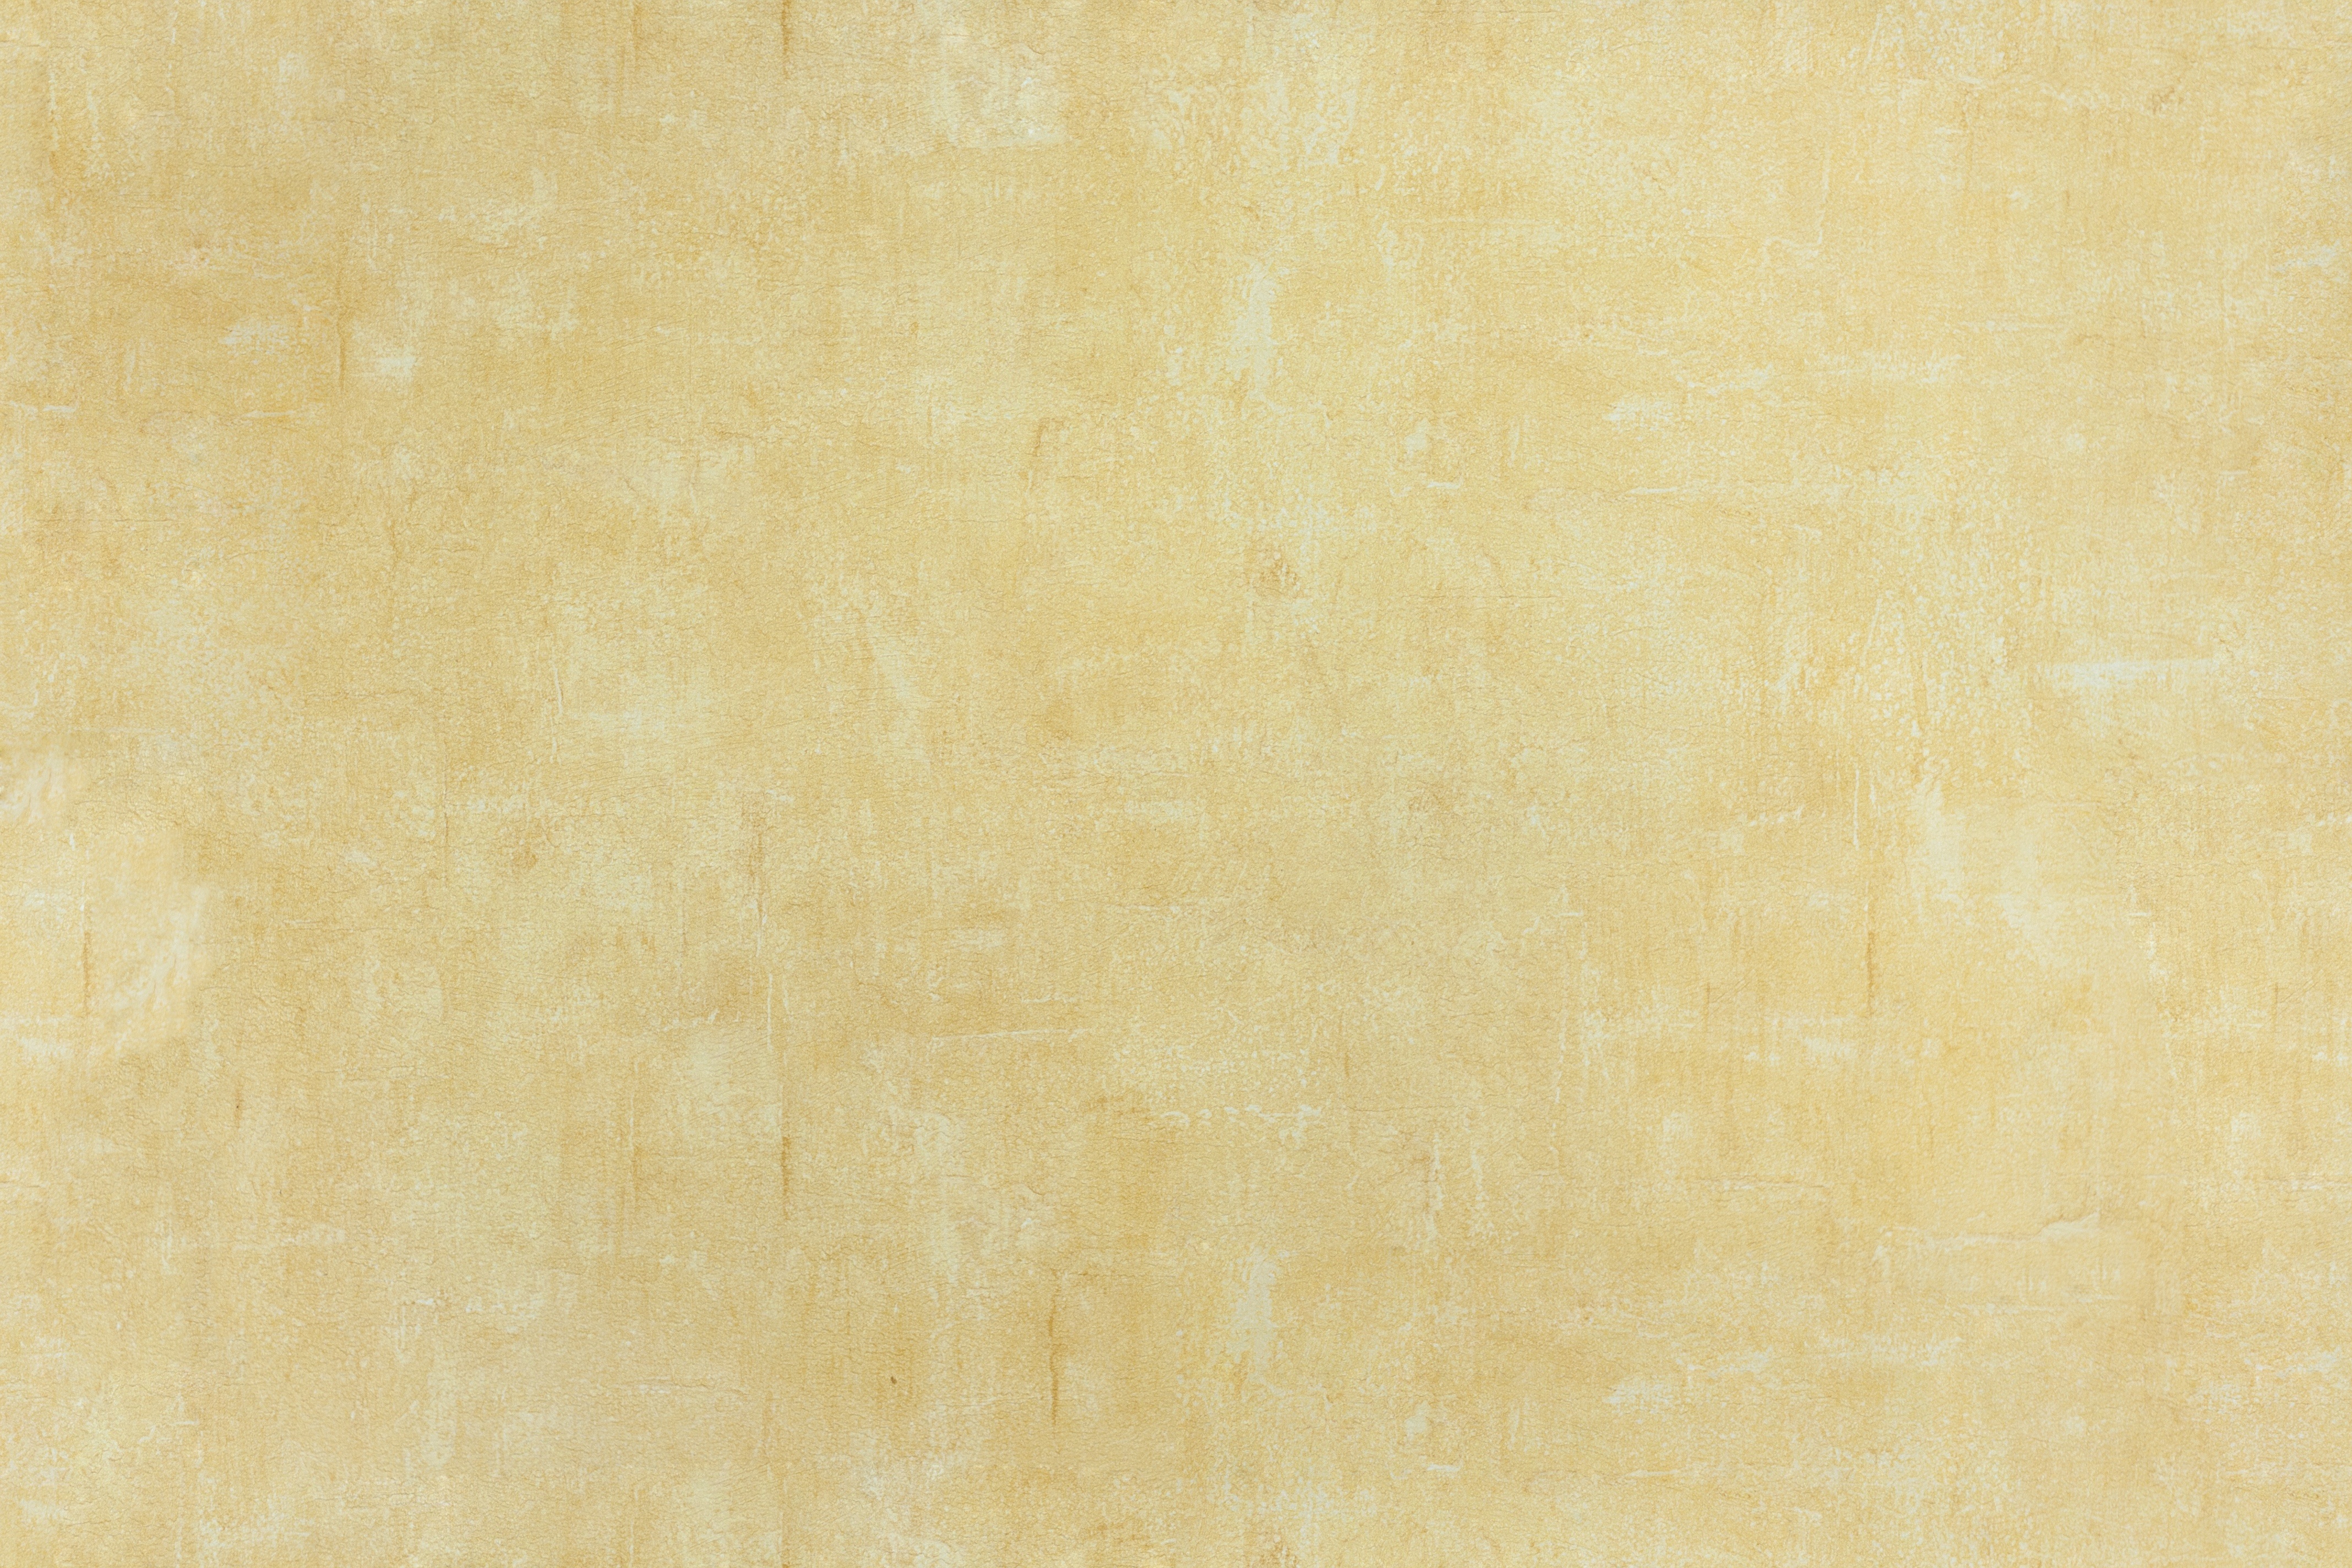
wood, texture, floor, wall, pattern, tile, yellow, hardwood, wallpaper, flooring, plywood, wood flooring, laminate flooring, wood stain